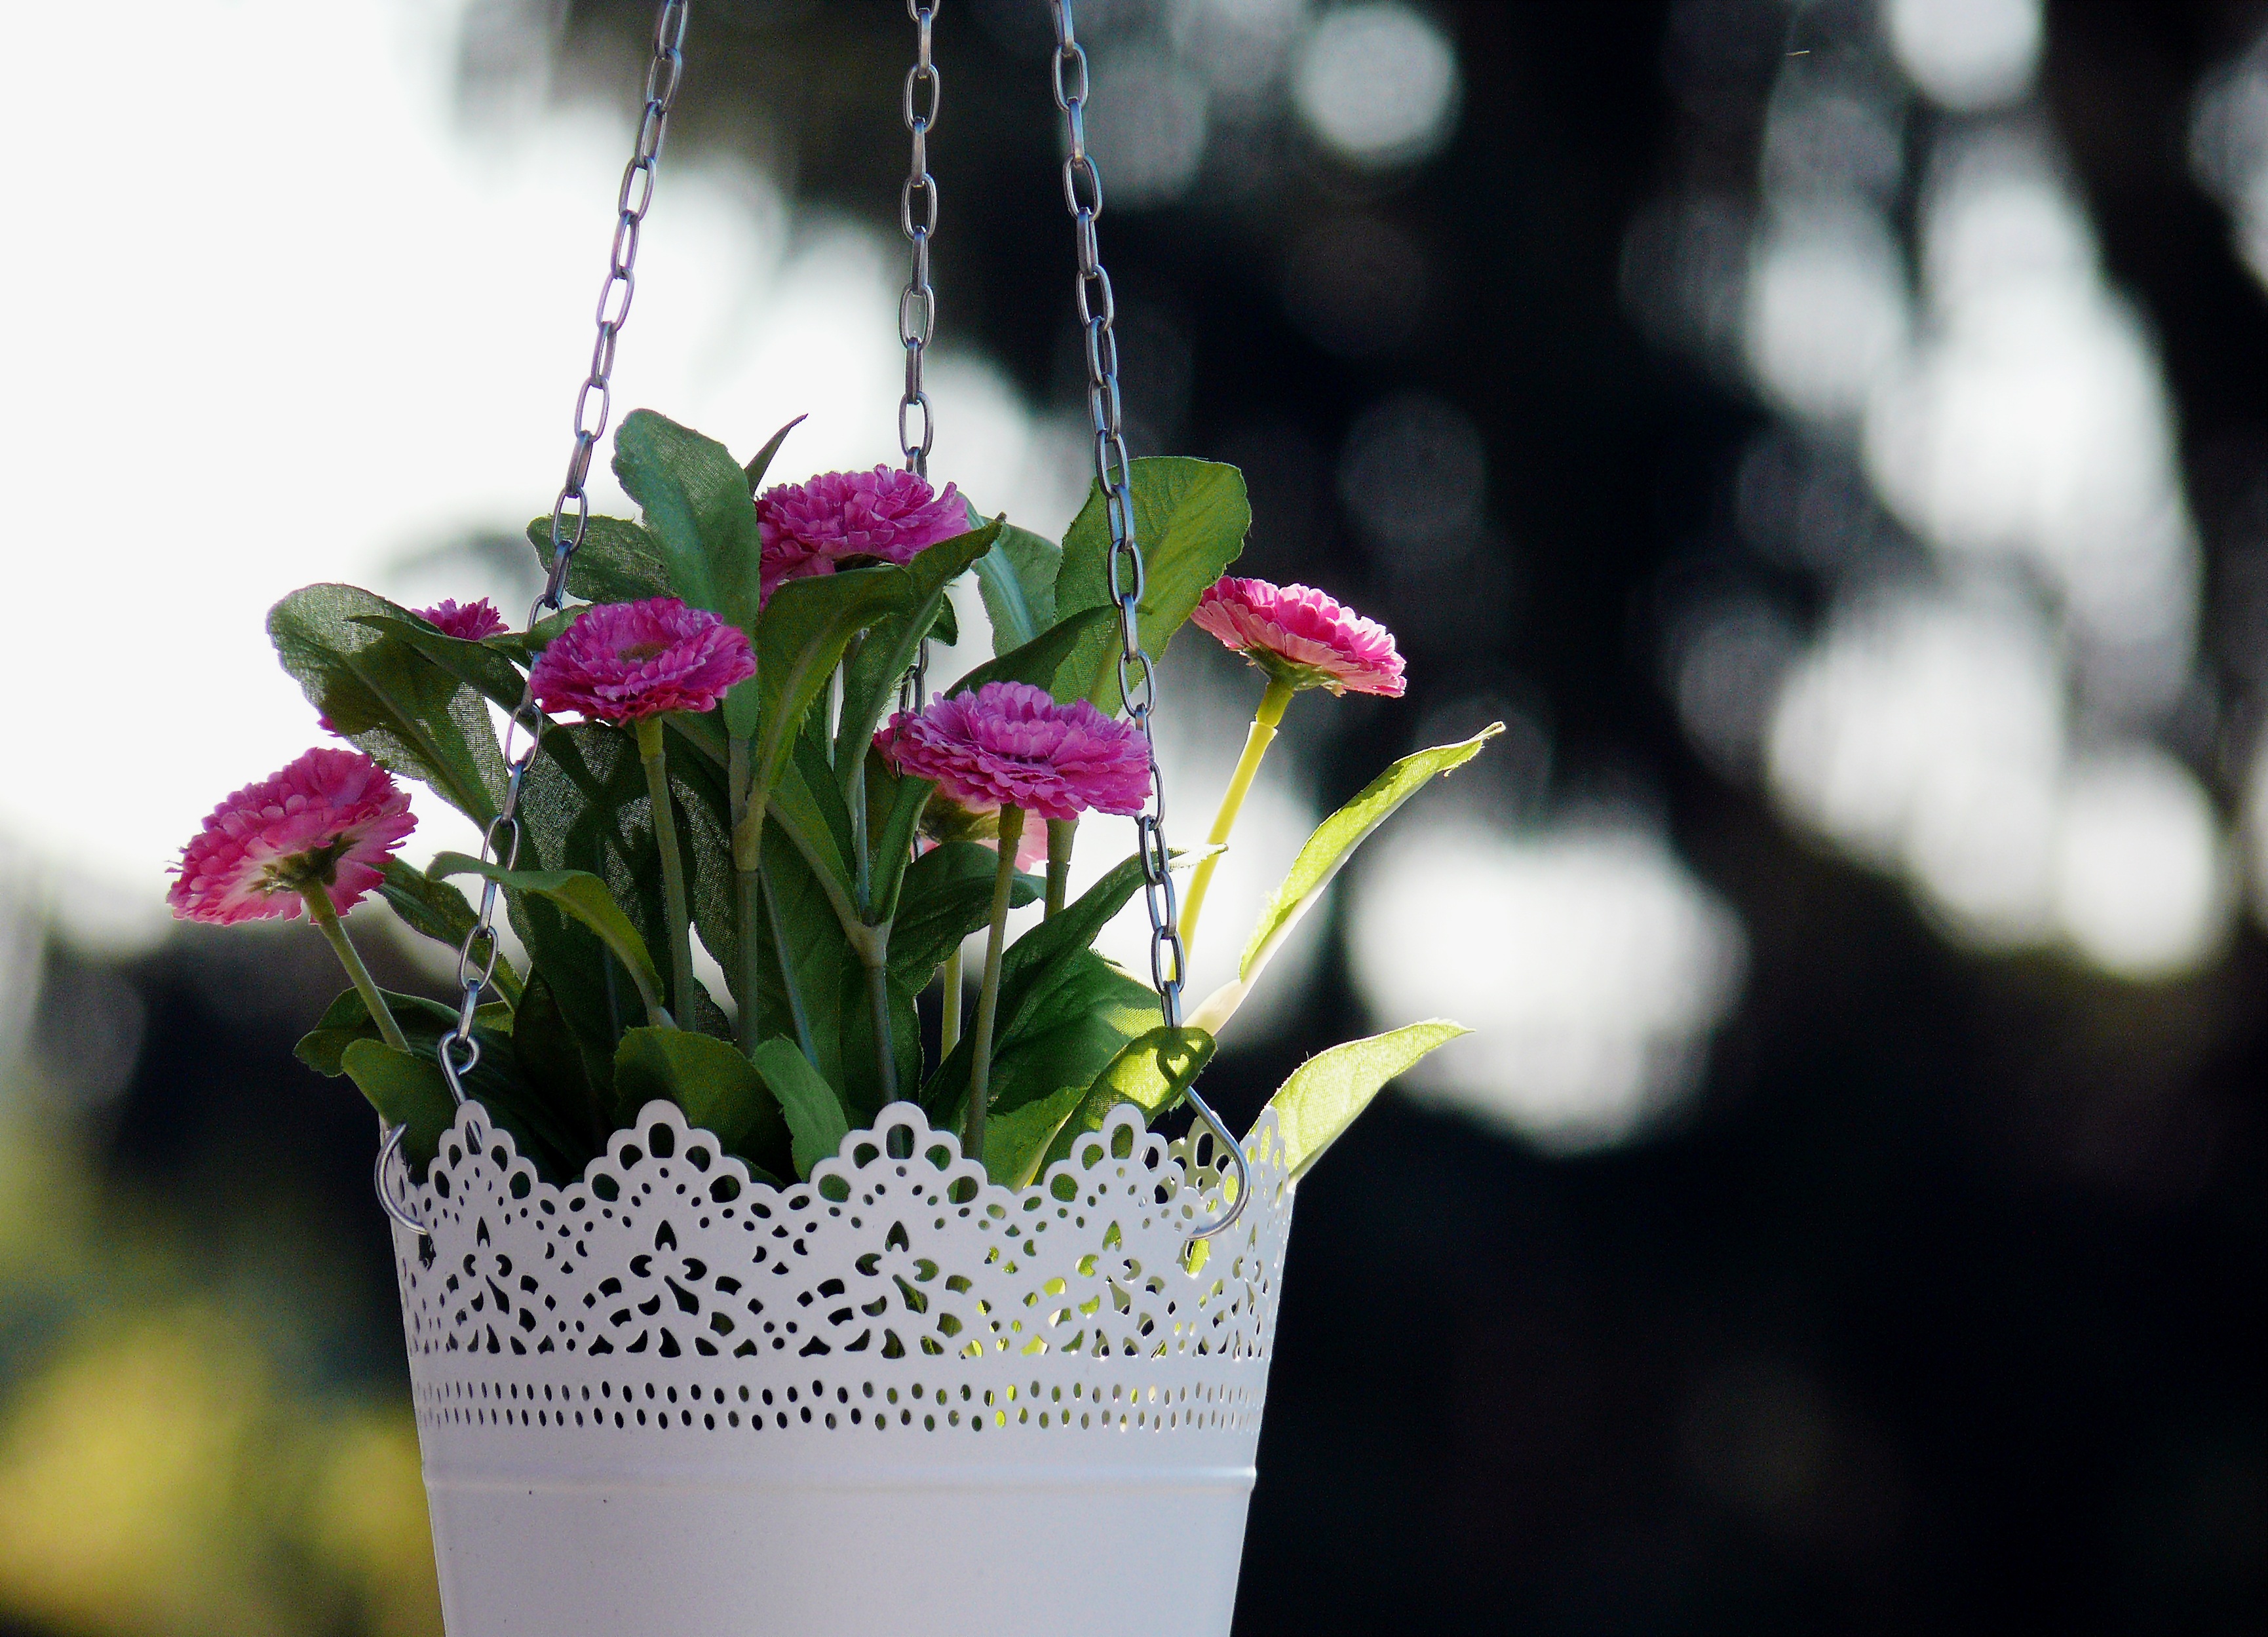
blossom, plant, flower, petal, floral, spring, color, botany, garden, flora, flowers, flowerpot, floristry, macro photography, flowering plant, planters, flower bouquet, allotment, home garden, floral design, hanging basket, land plant, flower arranging, implantation